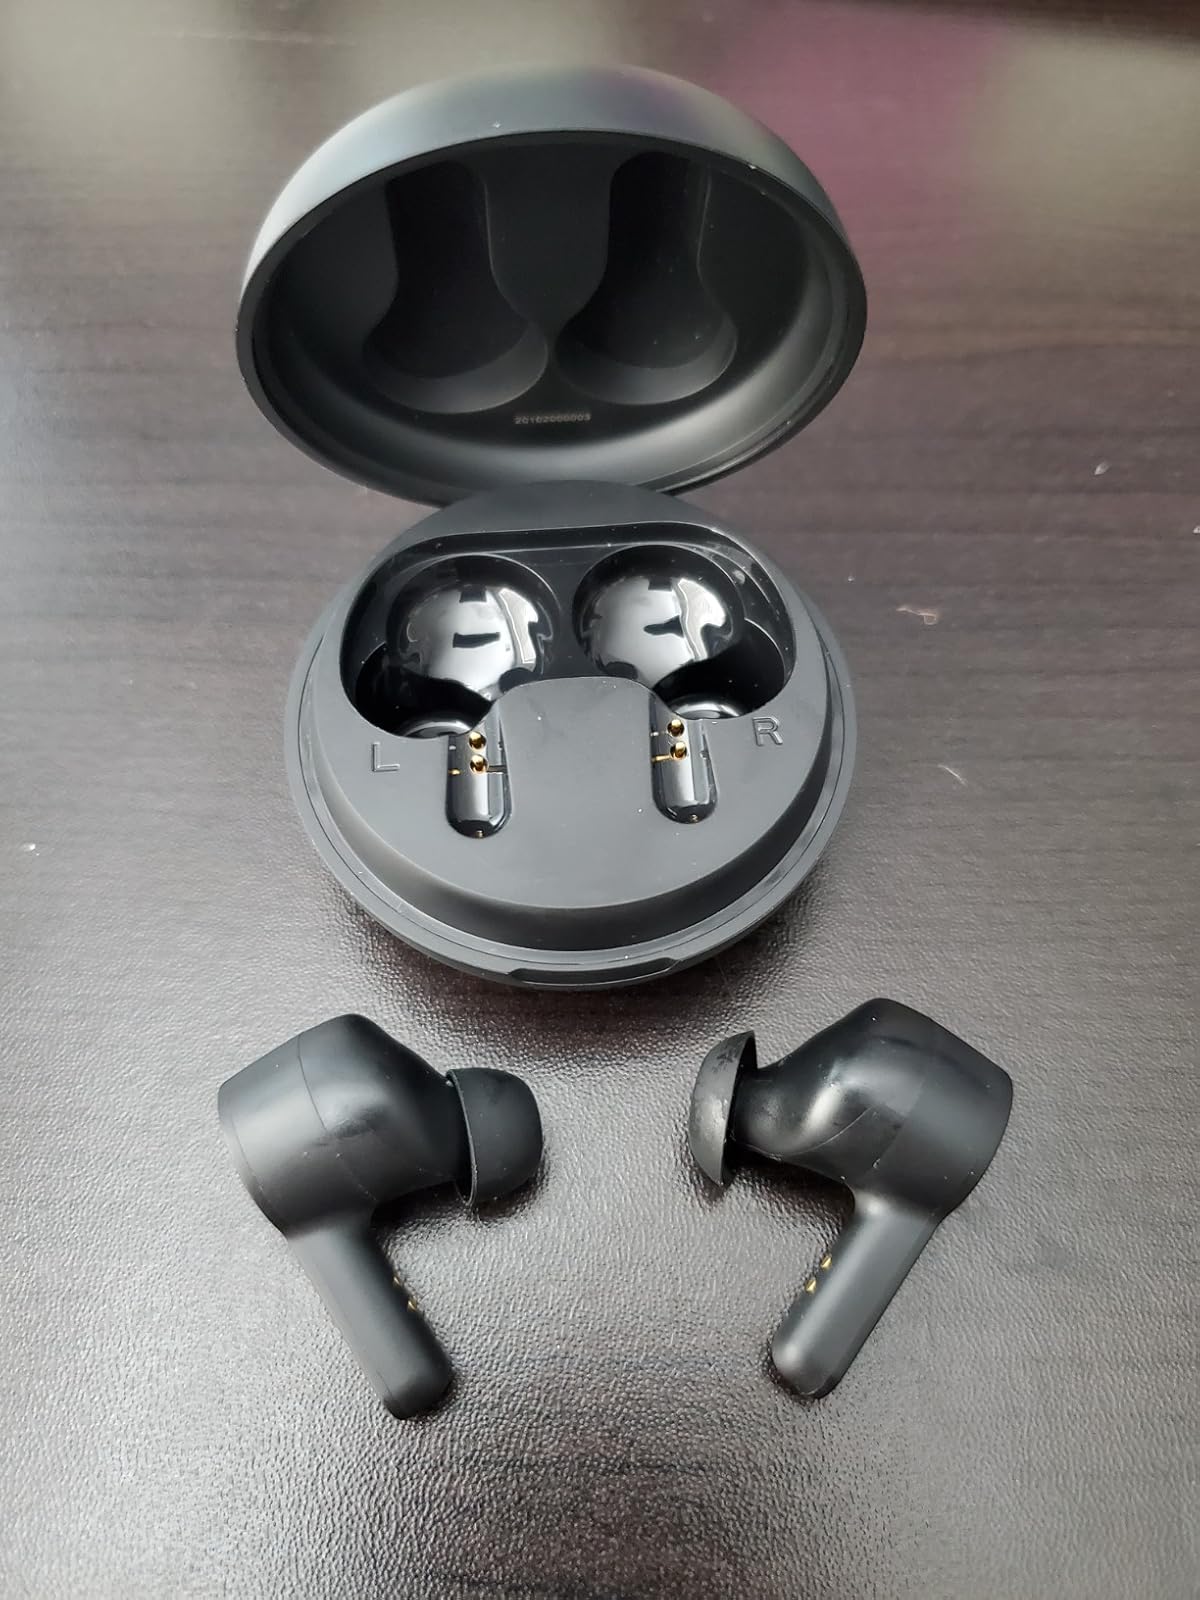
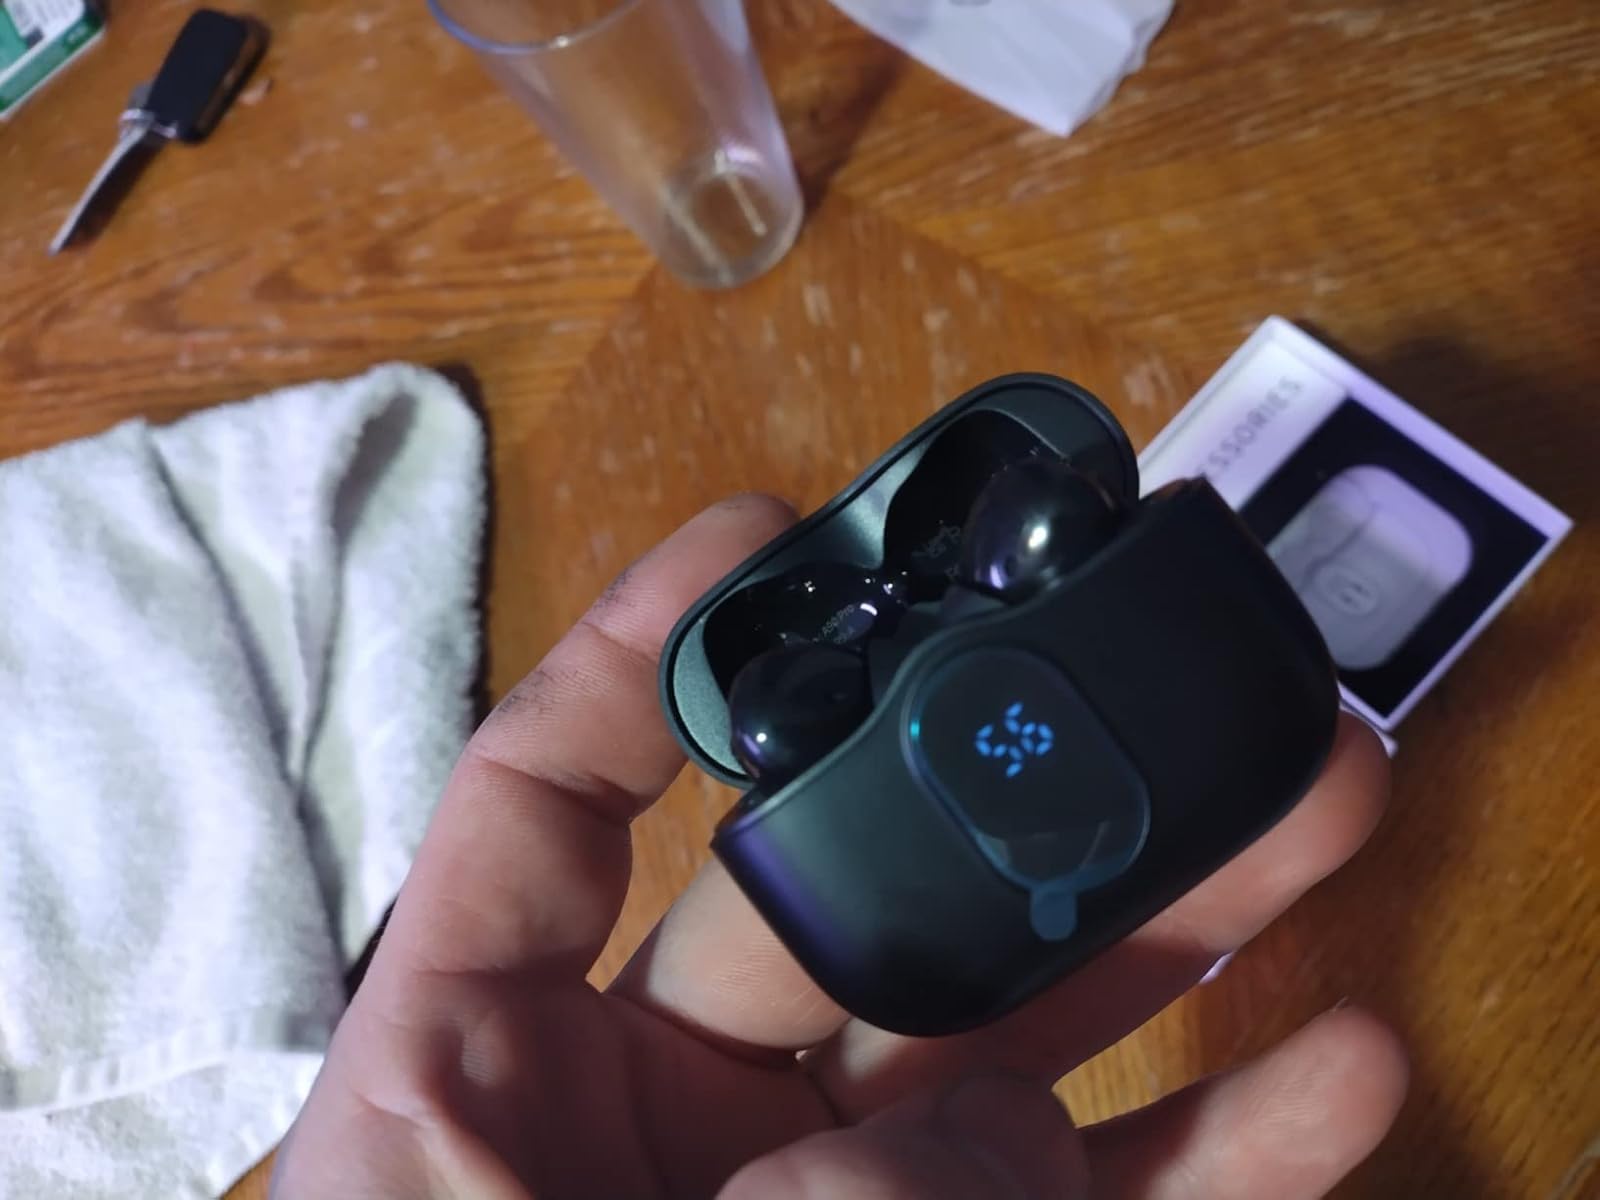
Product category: earbuds
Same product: no